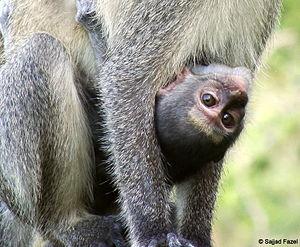
Le Parc national de Saadani est un parc national de Tanzanie, le long de la côte de l'océan Indien.